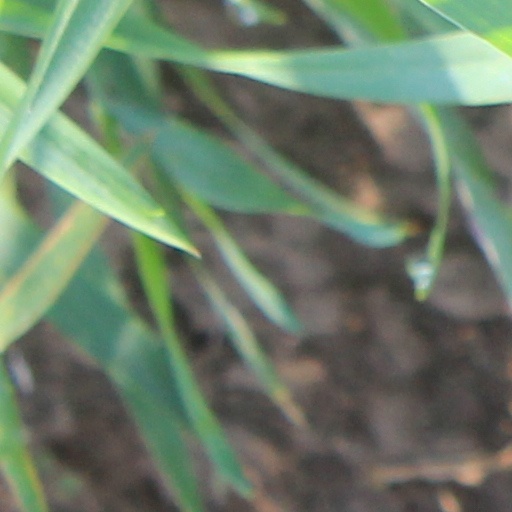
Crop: wheat